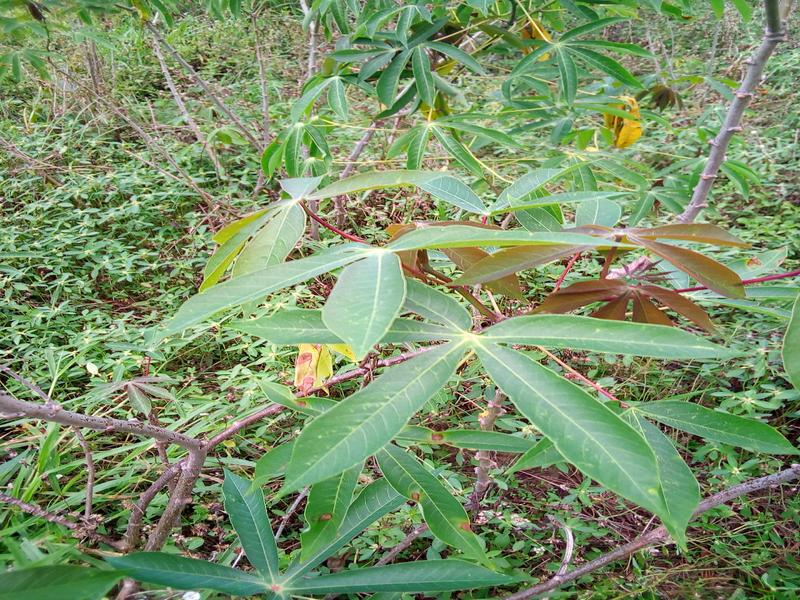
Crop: cassava
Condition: healthy